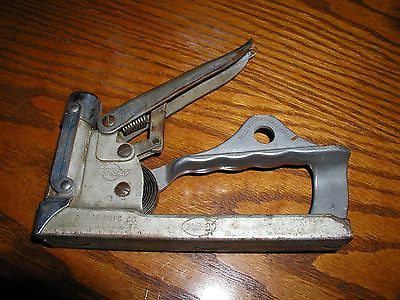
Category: stapler